Roxburghshire

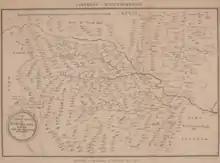
Jeffrey's Roxburghshire

The county appears to have originated in the 12th century with the creation of the sheriffdom of Roxburgh. The first known sheriff is Gospatric (sheriff of Roxburgh). The hereditary sheriffship of Roxburghshire was possessed by the family of Douglas until the abolition of heritable jurisdictions in the 18th century.